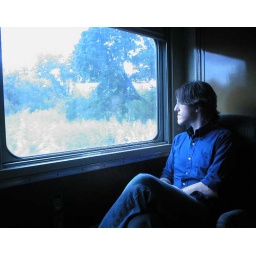
Ryan on a train in blue